Benjamin Buchloh

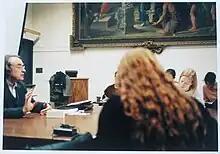
Benjamin Buchloh giving a lecture at Columbia University in 1995.

Benjamin Heinz-Dieter Buchloh (born November 15, 1941) is a German art historian. Between 2005 and 2021 he was the Andrew W. Mellon Professor of Modern Art in the History of Art and Architecture department at Harvard University.